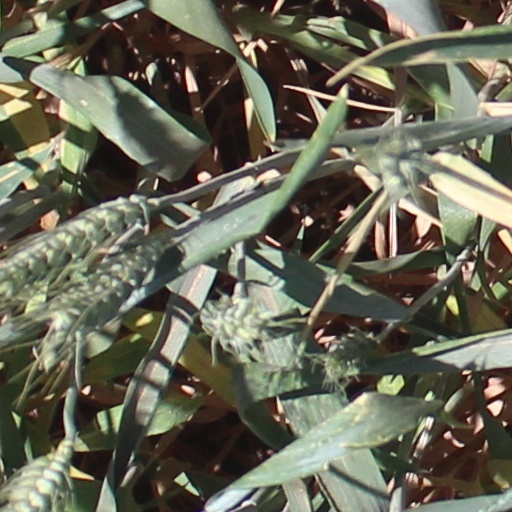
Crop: wheat